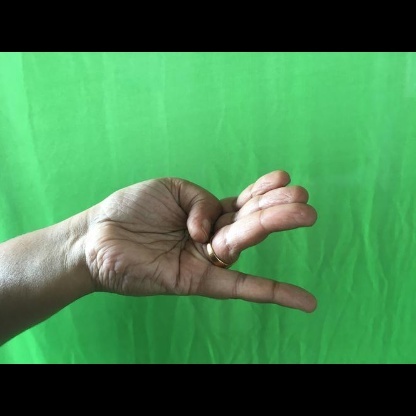
Mudra: Chaturam